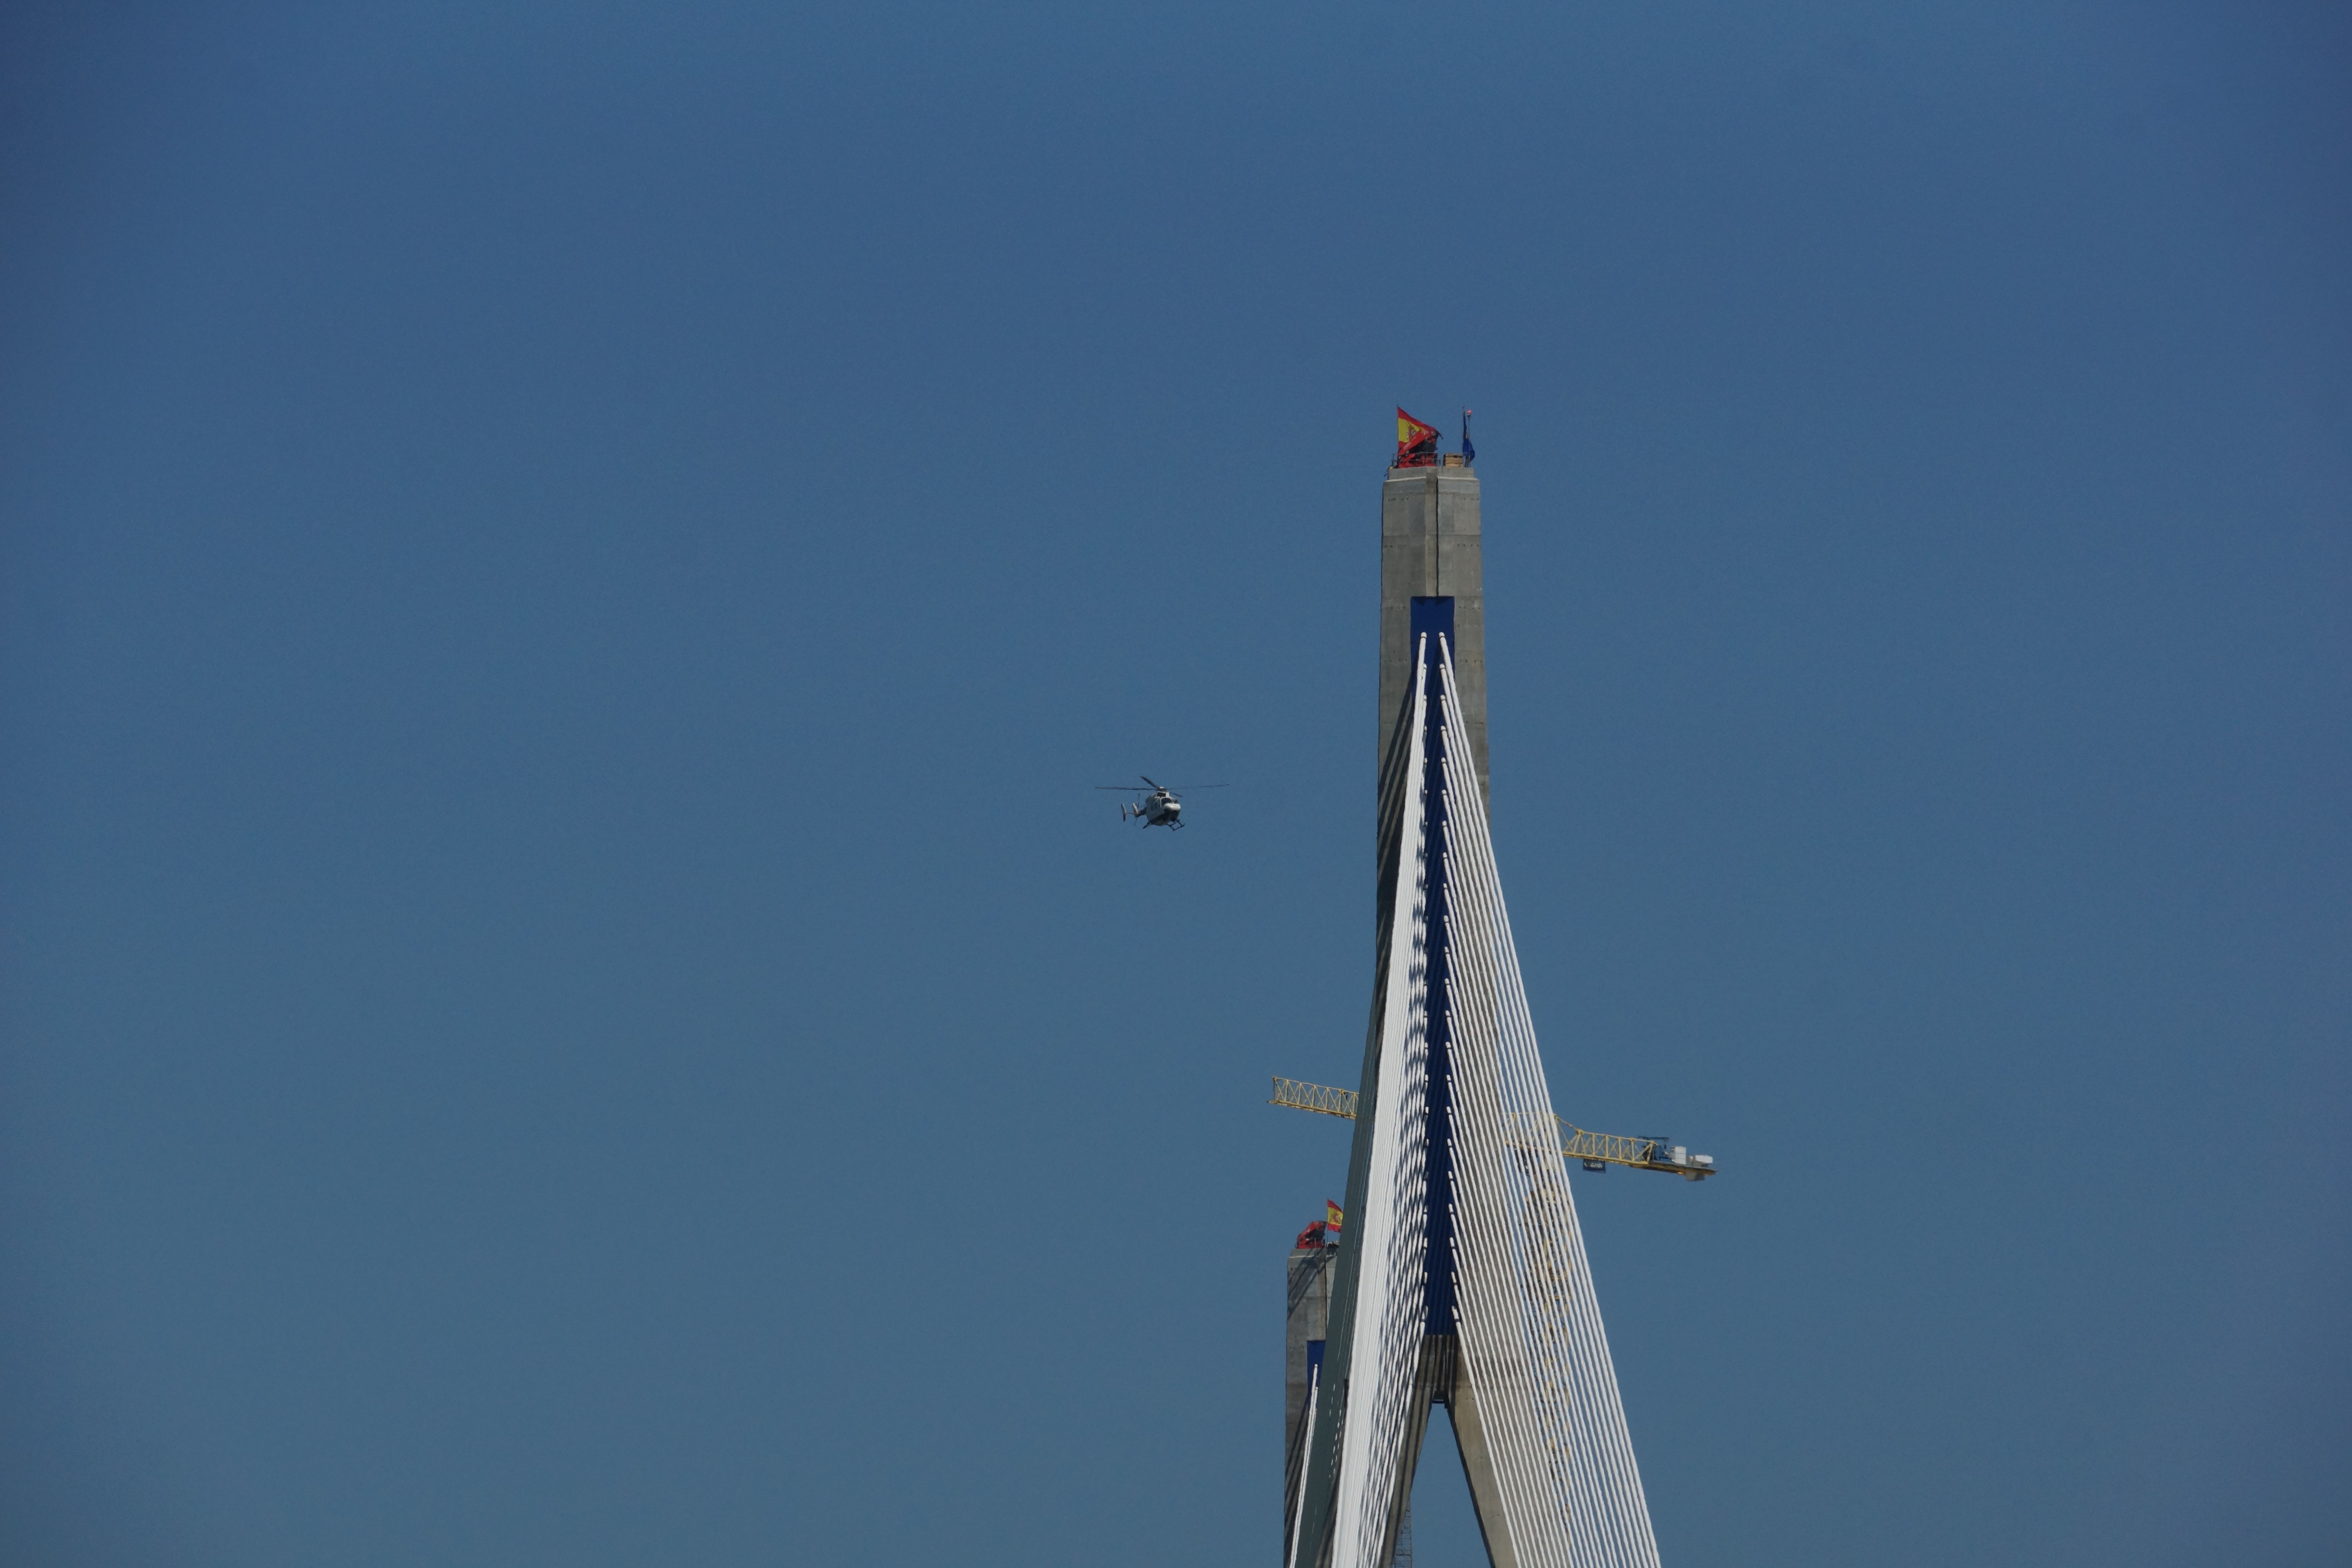
sky, wind, skyscraper, vehicle, tower, mast, blue, spain, spire, cadiz, la pepa bridge, constitution of 1812, atmosphere of earth